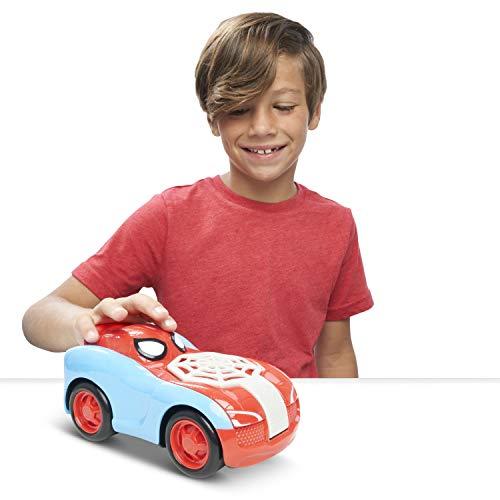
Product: MARVEL SMASH, MARVEL SMASH SQUAD Spiderman
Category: Toys & Games | Baby & Toddler Toys | Car Seat & Stroller Toys
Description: Push and smash again.
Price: $14.99
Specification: ProductDimensions:9.5x5x7inches|ItemWeight:13.6ounces|ShippingWeight:13.6ounces(Viewshippingratesandpolicies)|ASIN:B07QJ7YCKF|Itemmodelnumber:60484|Manufacturerrecommendedage:24months-4years